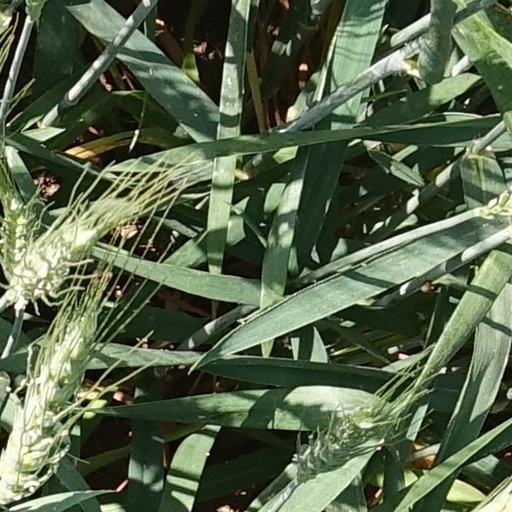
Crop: wheat